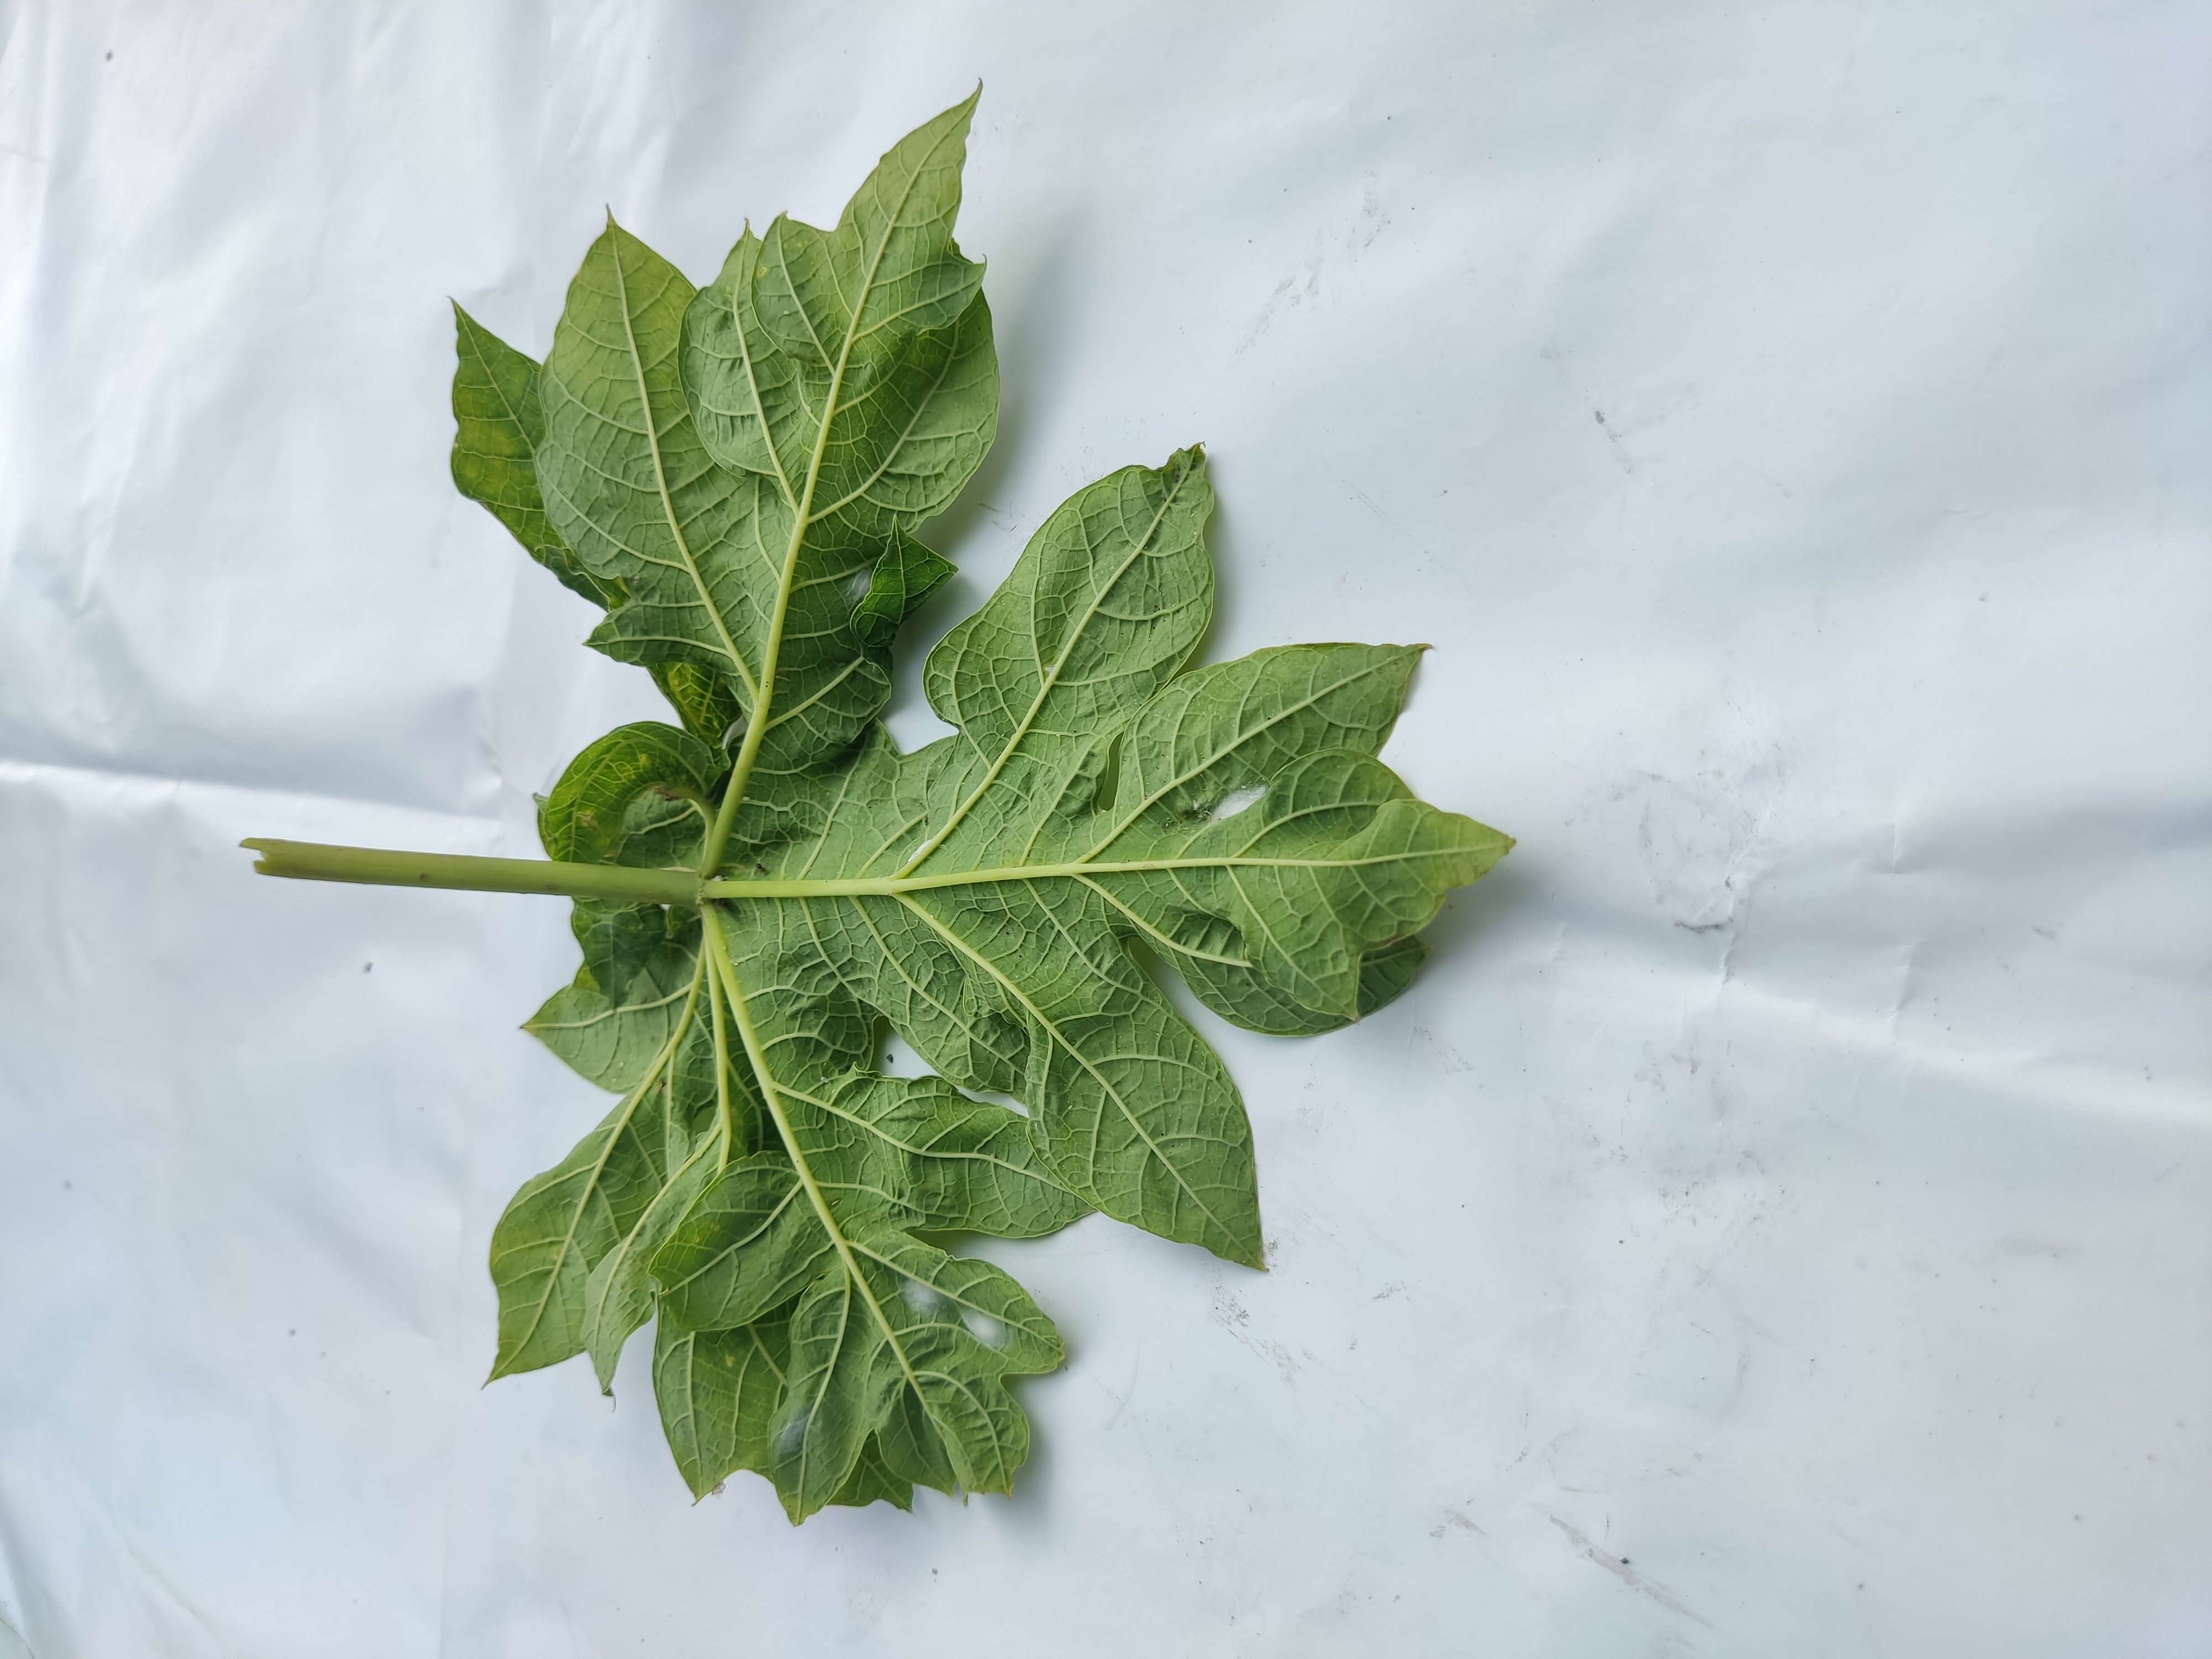
Label: Leaf Curl